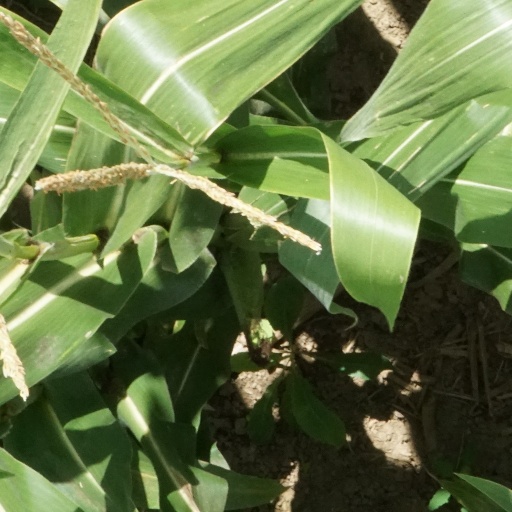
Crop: maize; corn